Angola

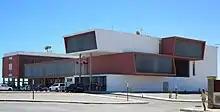
Provincial Government of Namibe.

Like the rest of tropical Africa, Angola experiences distinct, alternating rainy and dry seasons. In the north, the rainy season may last for as long as seven months—usually from September to April, with perhaps a brief slackening in January or February. In the south, the rainy season begins later, in November, and lasts until about February. The dry season ("cacimbo") is often characterized by a heavy morning mist. In general, precipitation is higher in the north, but at any latitude it is greater in the interior than along the coast and increases with altitude. Temperatures fall with distance from the equator and with altitude and tend to rise closer to the Atlantic Ocean. Thus, at Soyo, at the mouth of the Congo River, the average annual temperature is about 26 °C, but it is under 16 °C at Huambo on the temperate central plateau. The coolest months are July and August (in the middle of the dry season), when frost may sometimes form at higher altitudes.